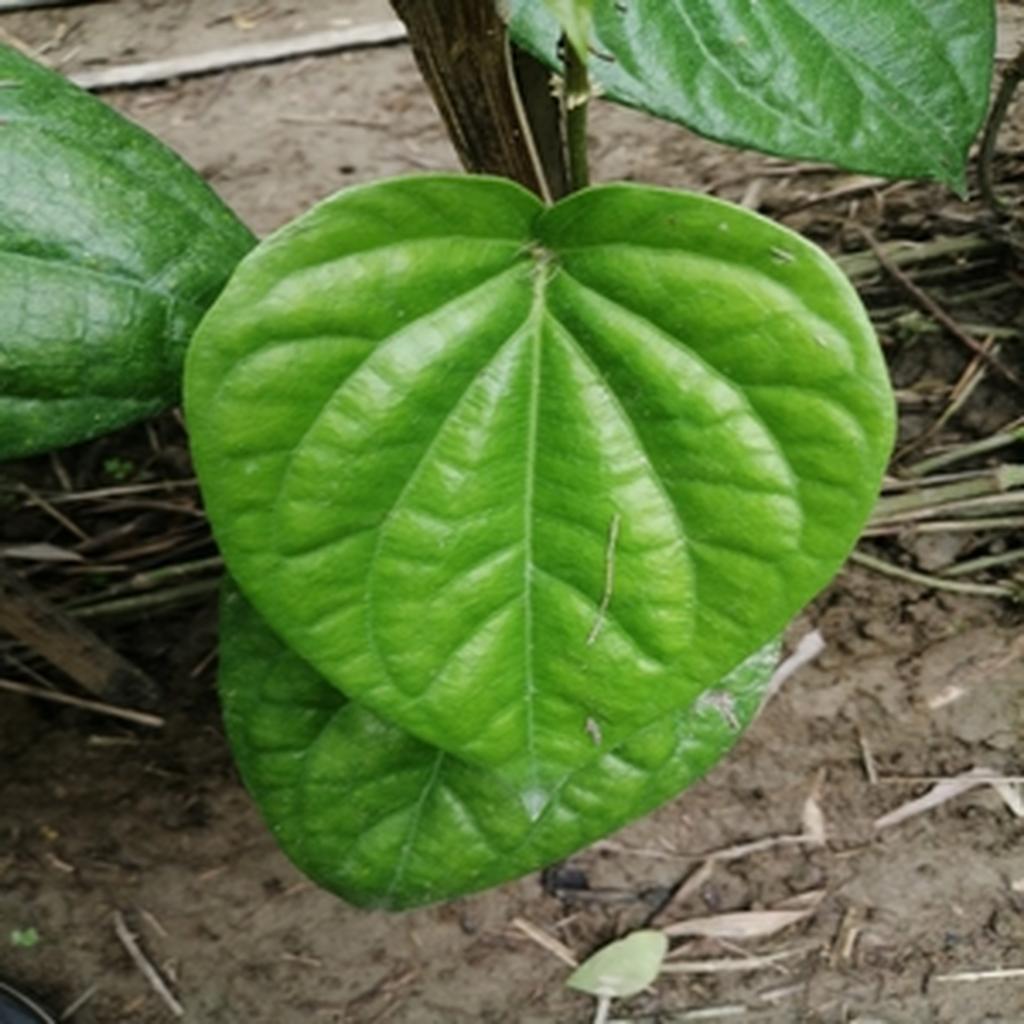
Label: Healthy_Leaf